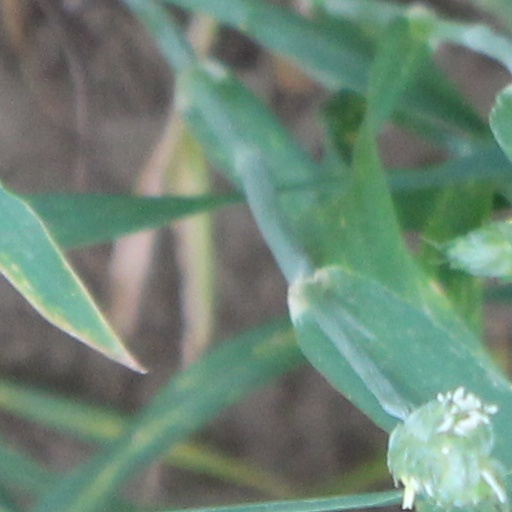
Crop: wheat